Prospidnick

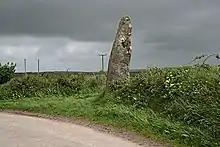
The Prospidnick Long Stone

Along with Prospidnick, there are several other villages in Sithney parish; these include Guavas, Mellangoose, Higher and Lower Prospidnick, Tregoose, Trevarnoe, and Truthal. The region is characterized by rock, granite, wolfram and tinstone. The easternmost of the two great granitic tracts in West Cornwall extends from Prospidnick and Nancegollan in the west to Ponsanooth and Budock to the east, and from near Polwheveral in the south to Wheal Butter to the north.